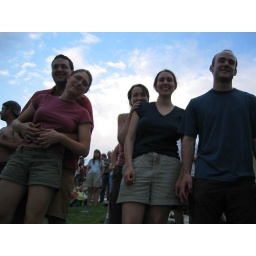
Playing with lighting. I wanted to get the blue sky in the background but it made the forground too dark.